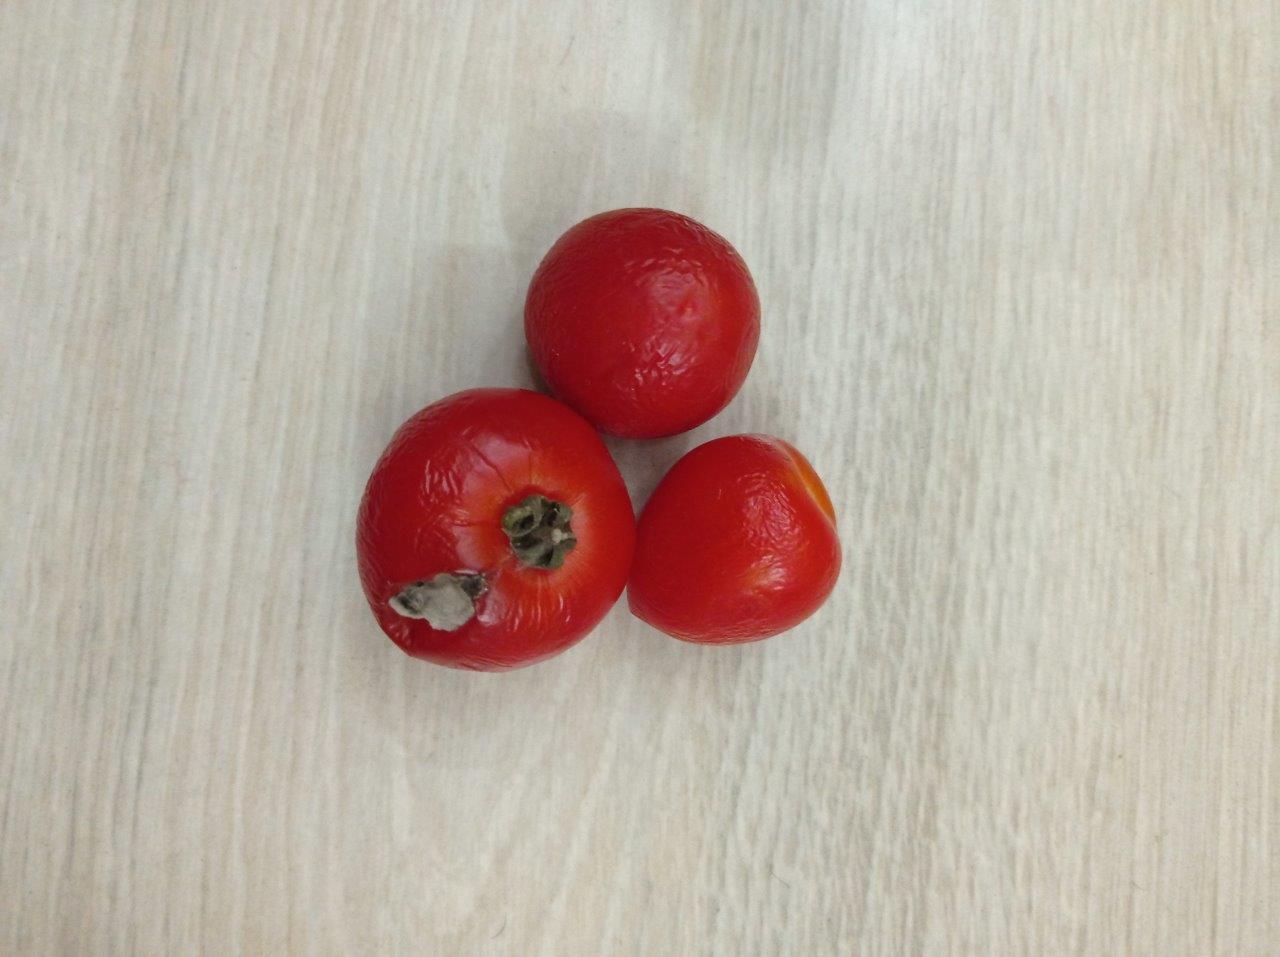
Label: Rotten